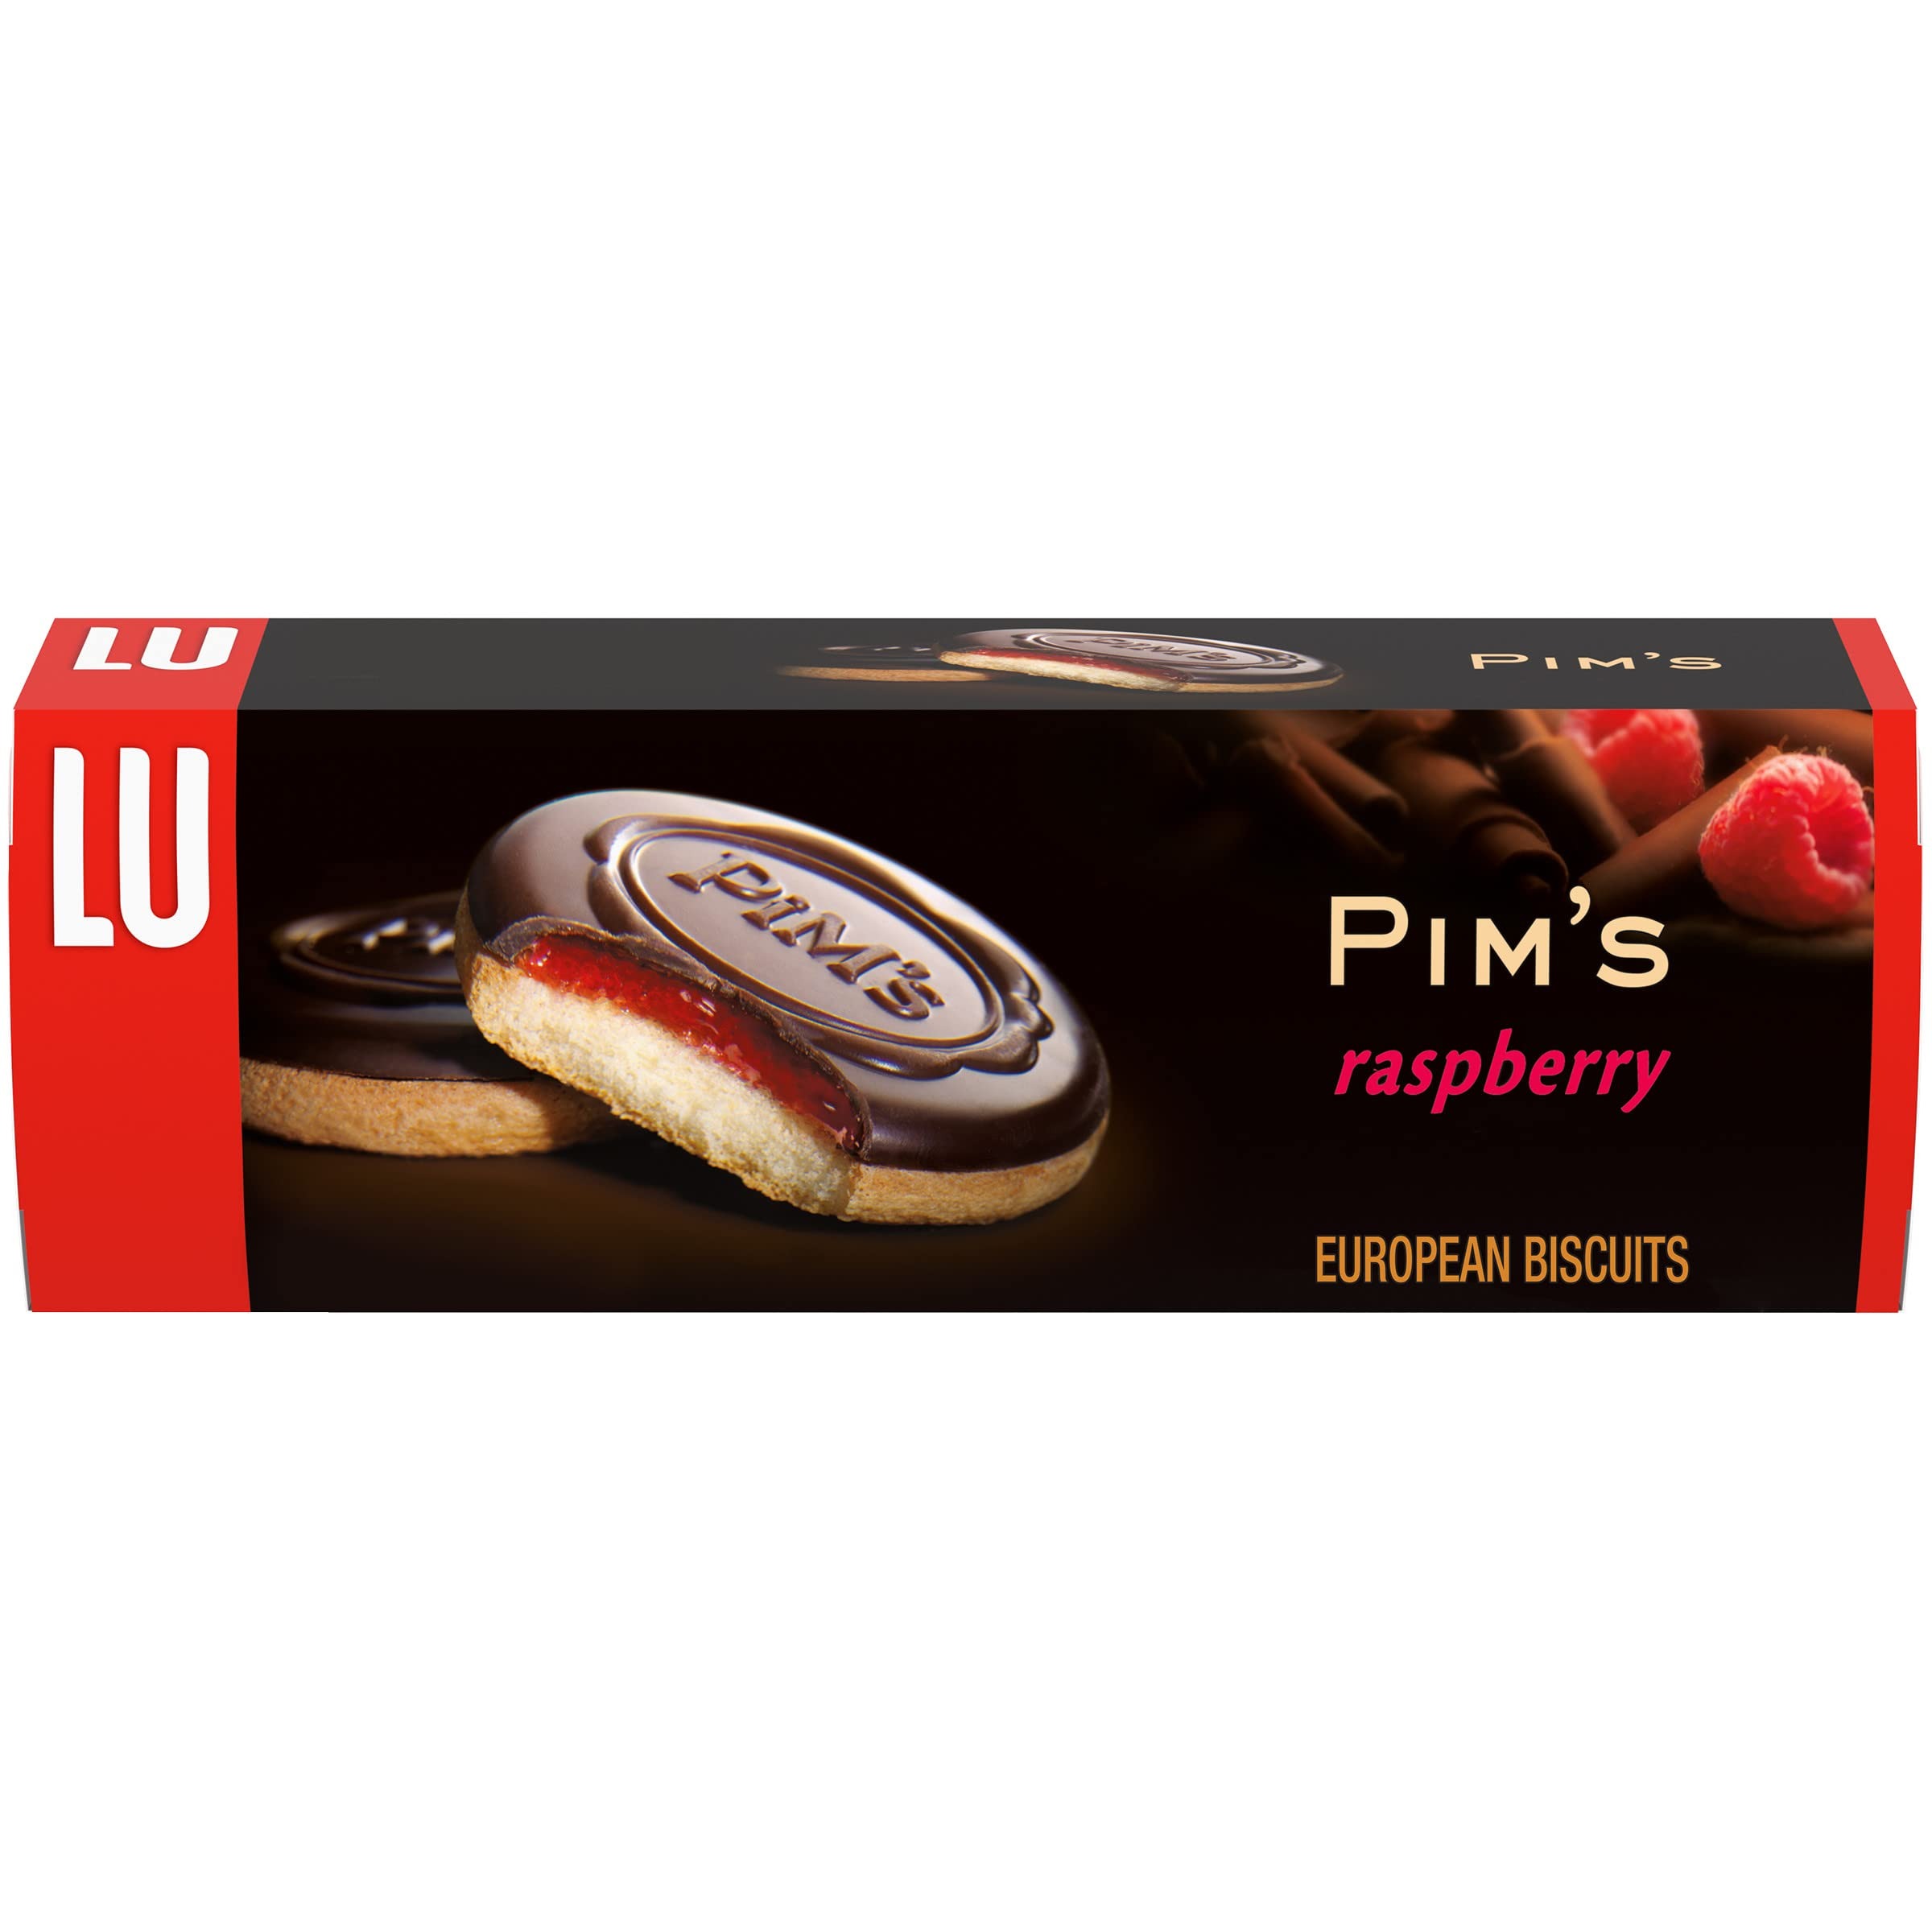
Item Name: Lu Petit Ecolier European Raspberry Chocolate Biscuit Cookies, 5.29 oz
Bullet Point 1: Take a luxurious break and enjoy these charming, sweet European cookies.
Bullet Point 2: Pim's are soft, sweet biscuits with sweet raspberry filling, covered with smooth chocolate.
Bullet Point 3: Three distinctive yet complimentary flavors all in one delicious cookie.
Bullet Point 4: Enjoy the yummy raspberry flavor for a special occasion or an everyday treat.
Bullet Point 5: This includes 5.29oz box of Lu Pim's Raspberry Chocolate European Biscuit Cookies.
Value: 5.29
Unit: Ounce

Price: 14.99